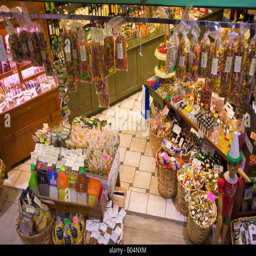
pasta and herb market stall